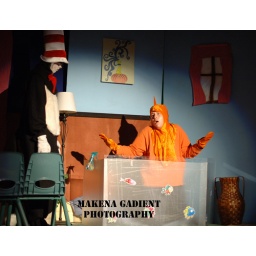
cat in the hat 30